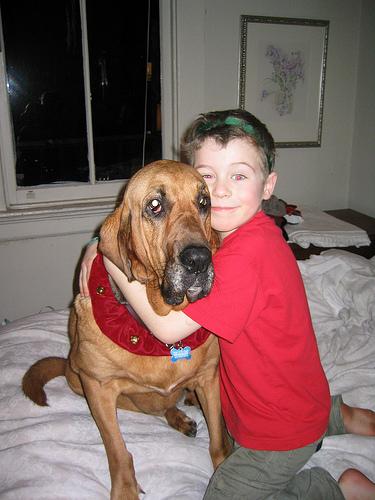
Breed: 207-n000044-bloodhound